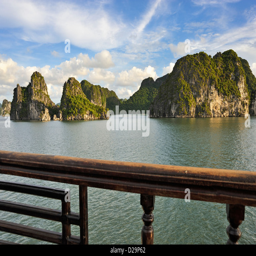
in the evening from the deck of a cruise boat